Juan de Ribera

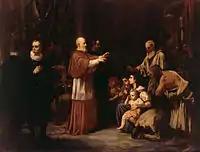
Juan de Ribera in the expulsion of the Moriscos by Francisco Domingo Marqués.

As archbishop, Ribera dealt with the issue of Valencia's large Morisco population, descendants of Muslims who converted to Christianity at threat of exile. The Moriscos had been kept separate from the main population by a variety of decrees that prohibited them from holding public office, entering the priesthood, or taking certain other positions; as a result, the Moriscos had maintained their own culture rather than assimilated. Some of them did, in fact, still practice forms of crypto-Islam.